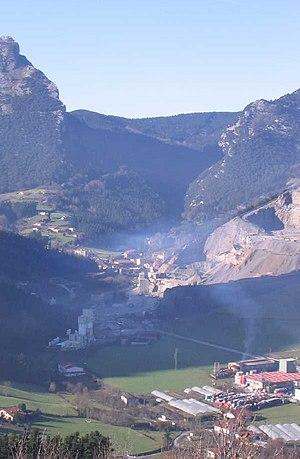
Mañaria est une commune de Biscaye dans la communauté autonome du Pays basque en Espagne.